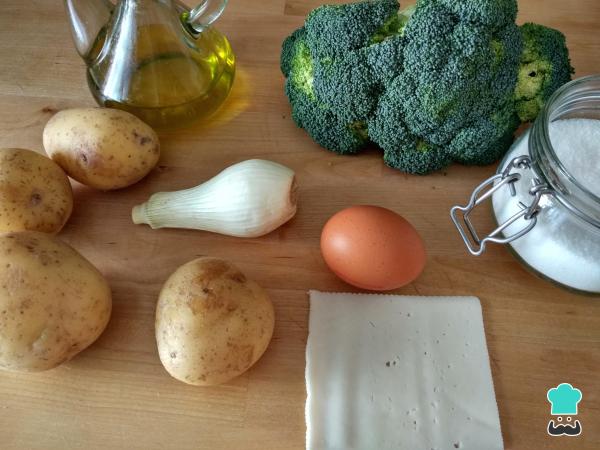
Reunimos todos los ingredientes para preparar las tortitas de patata y brócoli.